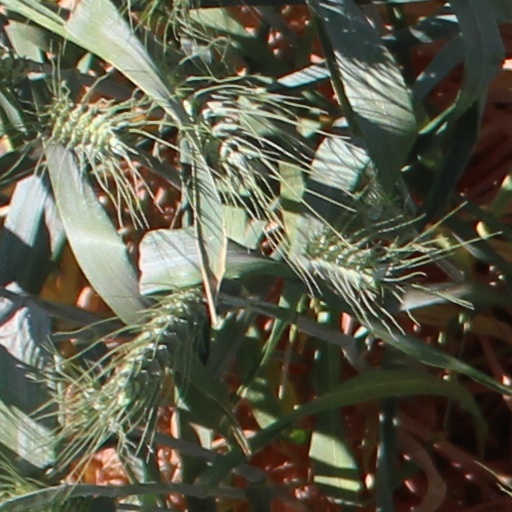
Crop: wheat